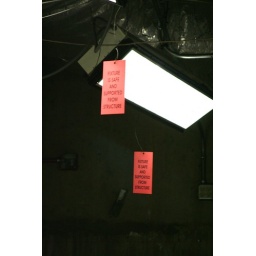
Tags hanging from the ceiling during building works in the subway / underpass / transit corridor at Atlanta Airport.